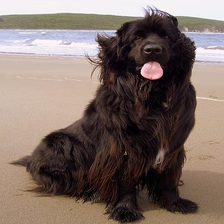
Species: dog
Breed: newfoundland